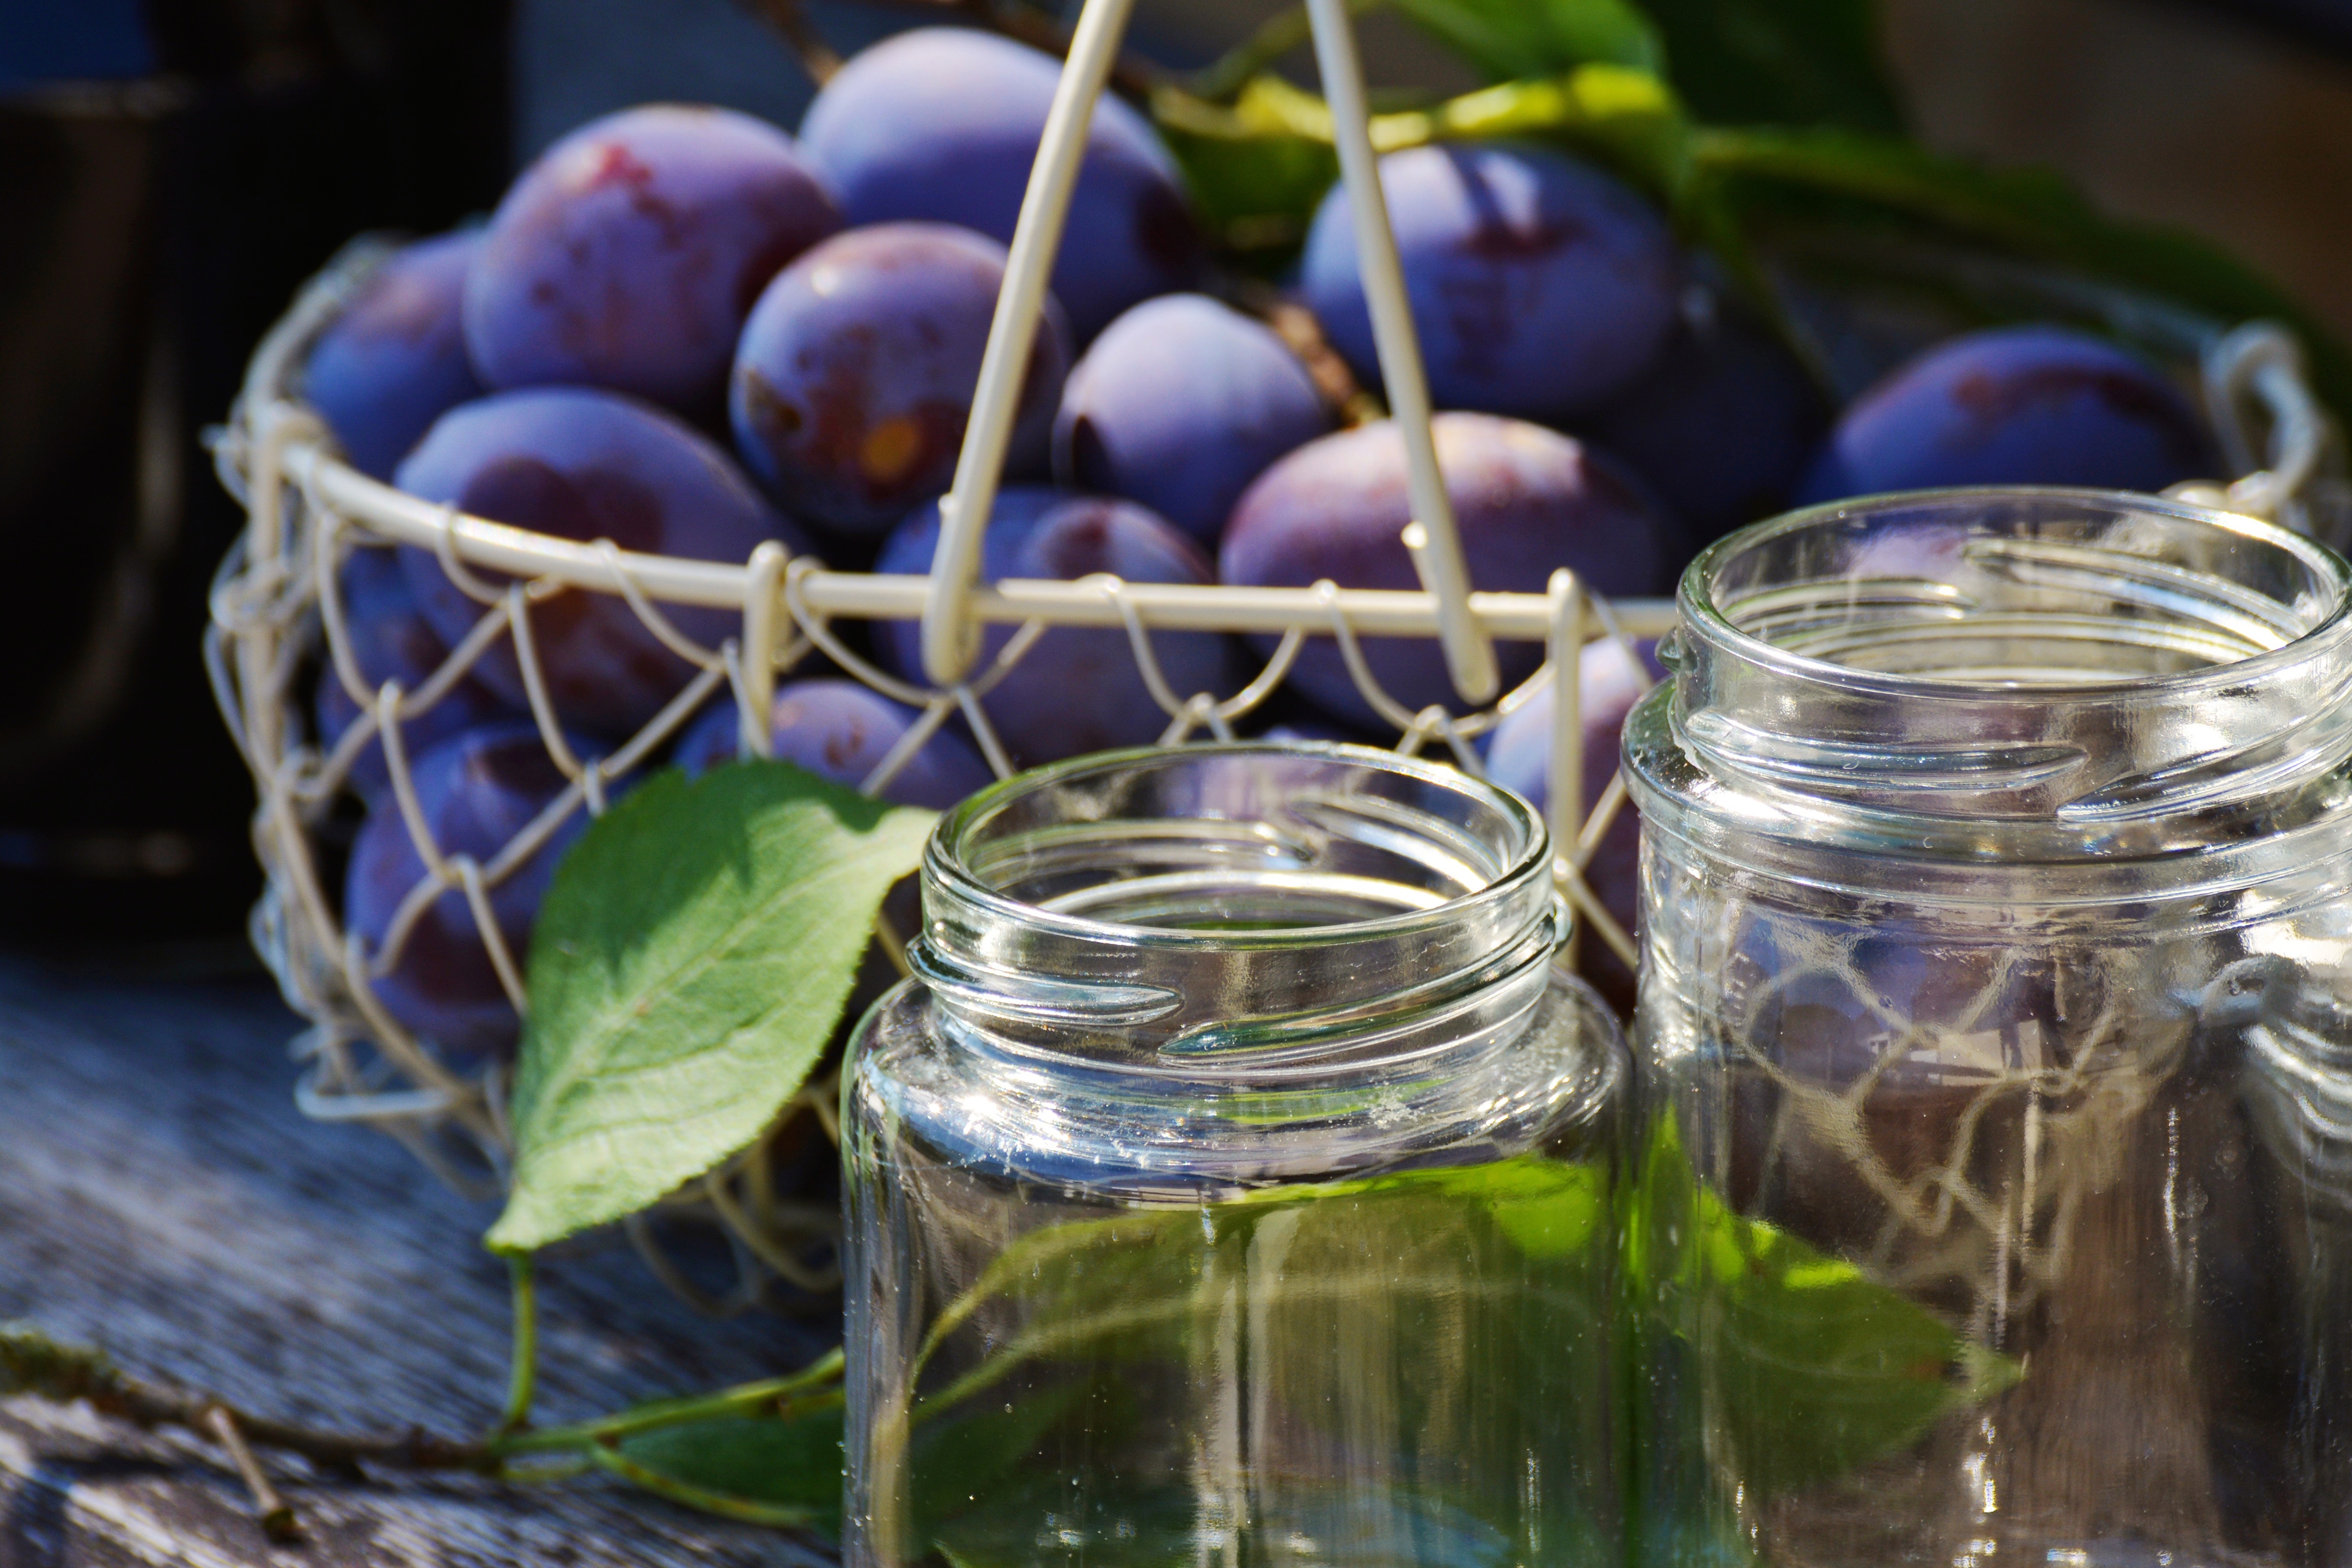
mason jar, European plum, plant, prune, food, fruit, local food, produce, superfood, olive